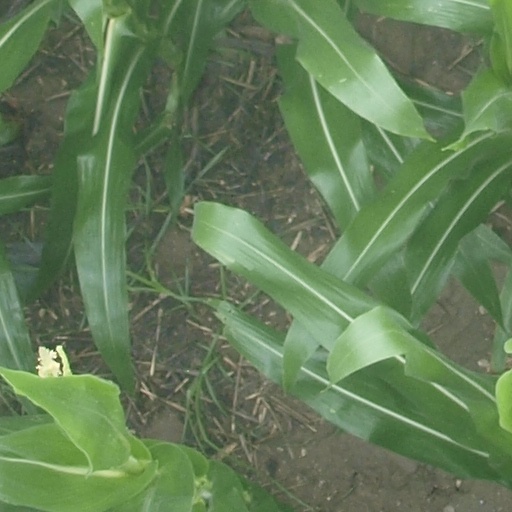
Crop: maize; corn